General Post Office

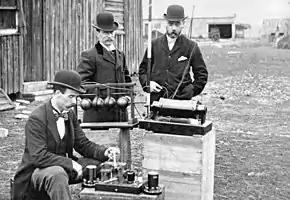
Post Office engineers observing the world's first demonstration of the transmission of radio signals over open sea (Lavernock Point to Flat Holm Island, 13 May 1897) by Marconi.

Mail coaches were similar in design to the passenger-carrying stage coaches, but were smaller, lighter and more manoeuvrable (being pulled by a team of four horses, rather than six as was usual for a stage coach at that time). The long-established practice of 'riding post' was acknowledged through the provision of four seats inside the coach for passengers. The mail bags were carried in a locked box at the back, above which sat a scarlet-coated guard. While the coaches and coachmen were provided by contractors, the guards worked for the Post Office. As well as two pistols and a blunderbuss, each guard carried a secure timepiece by which departure times at each stage of the journey were strictly regulated.